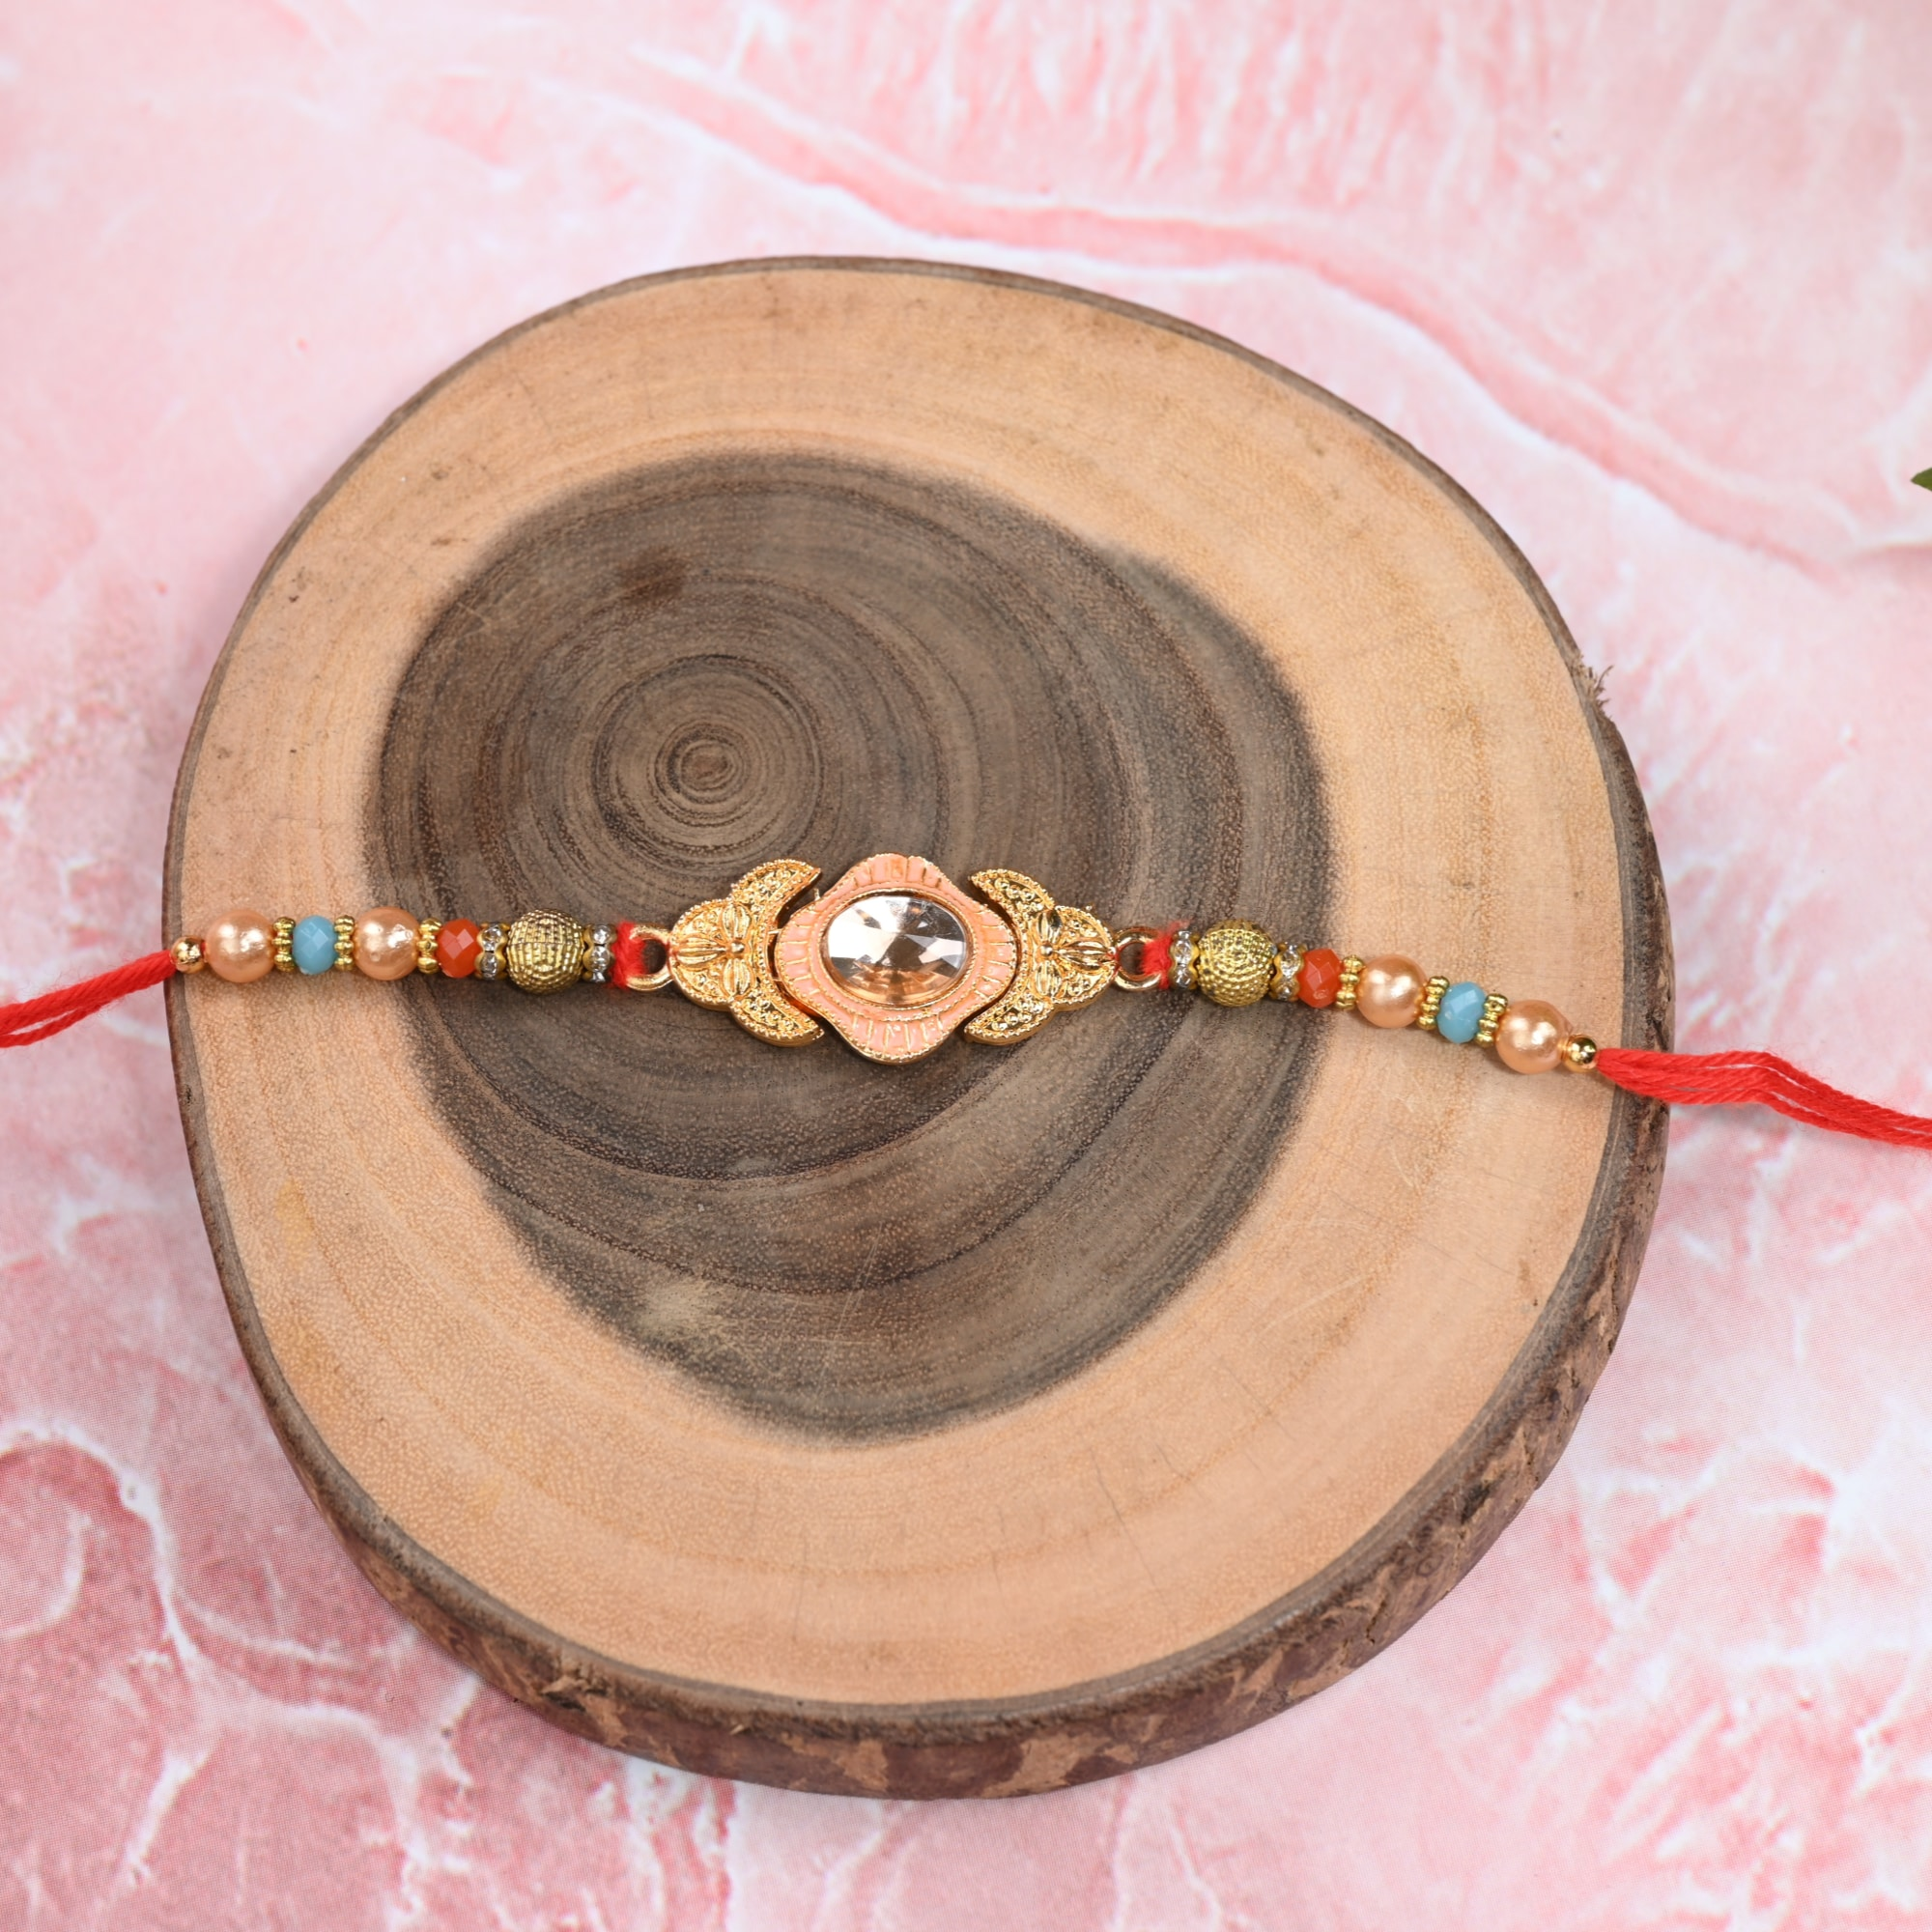
 The Stone Aisle Premium Beautiful Designer Set of 4 Rakhi for Brother, Sister and kids
Type: Rakhis
Brand: The Stone Aisle
Price: Rs. 449
Celebrate the eternal bond of love and protection with Divine Bond Rakhi Collection. Our exquisite range of Rakhis is handcrafted with precision and love, making every piece a perfect symbol of the sacred bond between siblings.Celebrate the eternal bond of love and protection with Divine Bond Rakhi Collection. Our exquisite range of Rakhis is handcrafted with precision and love, making every piece a perfect symbol of the sacred bond between siblings.Celebrate the eternal bond of love and protection with Divine Bond Rakhi Collection. Our exquisite range of Rakhis is handcrafted with precision and love, making every piece a perfect symbol of the sacred bond between siblings.Celebrate the eternal bond of love and protection with Divine Bond Rakhi Collection. Our exquisite range of Rakhis is handcrafted with precision and love, making every piece a perfect symbol of the sacred bond between siblings. Celebrate the eternal bond of love and protection with Divine Bond Rakhi Collection. Our exquisite range of Rakhis is handcrafted with precision and love, making every piece a perfect symbol of the sacred bond between siblings.
Features: Premium Quality Materials: Each Rakhi is made using high-quality materials like silk threads, beads, stones, and embellishments, ensuring durability and elegance.,Handcrafted with Love: Our Rakhis are meticulously handcrafted by skilled artisans, blending traditional designs with modern aesthetics.,Variety of Designs: From classic traditional patterns to trendy contemporary styles, our collection caters to all tastes and preferences.,Eco-Friendly Packaging: We are committed to sustainability. Our Rakhis come in eco-friendly packaging, making them a thoughtful gift for your loved ones and the environment.,Perfect for All Ages: Whether it's for your little brother, elder sibling, or cousin, we have designs that suit all age groups and personalities.